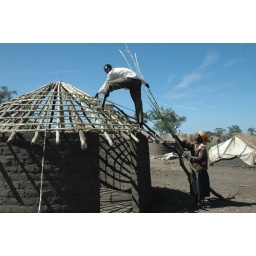
A husband and wife collaborate to build a roof for their house in the village of Agelec, Uganda.